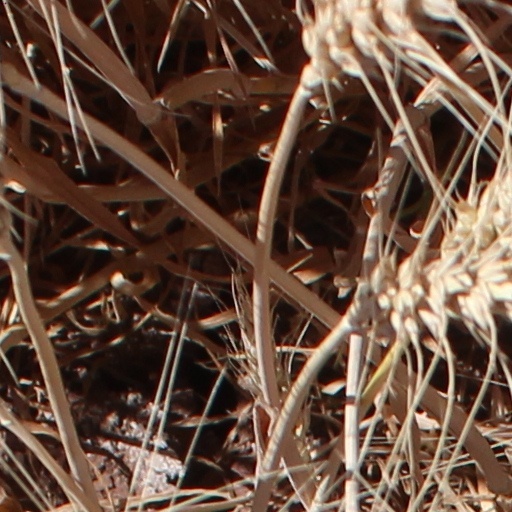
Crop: wheat